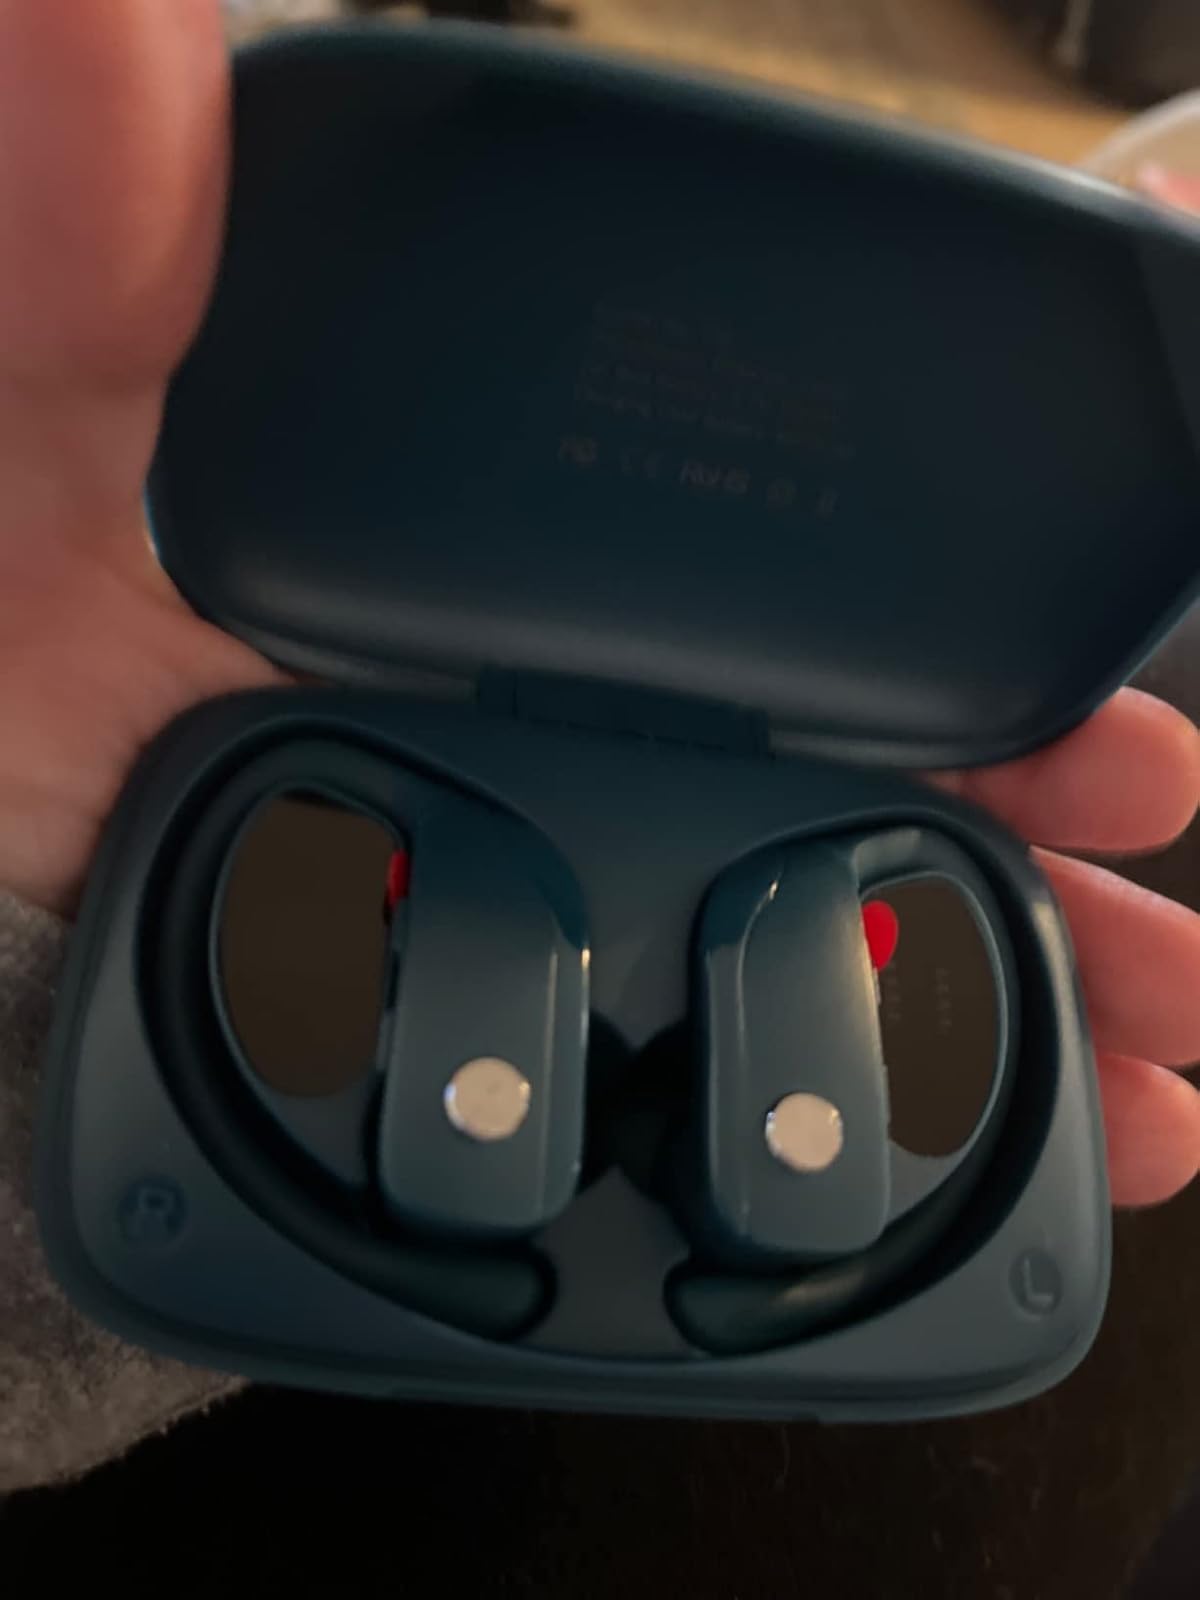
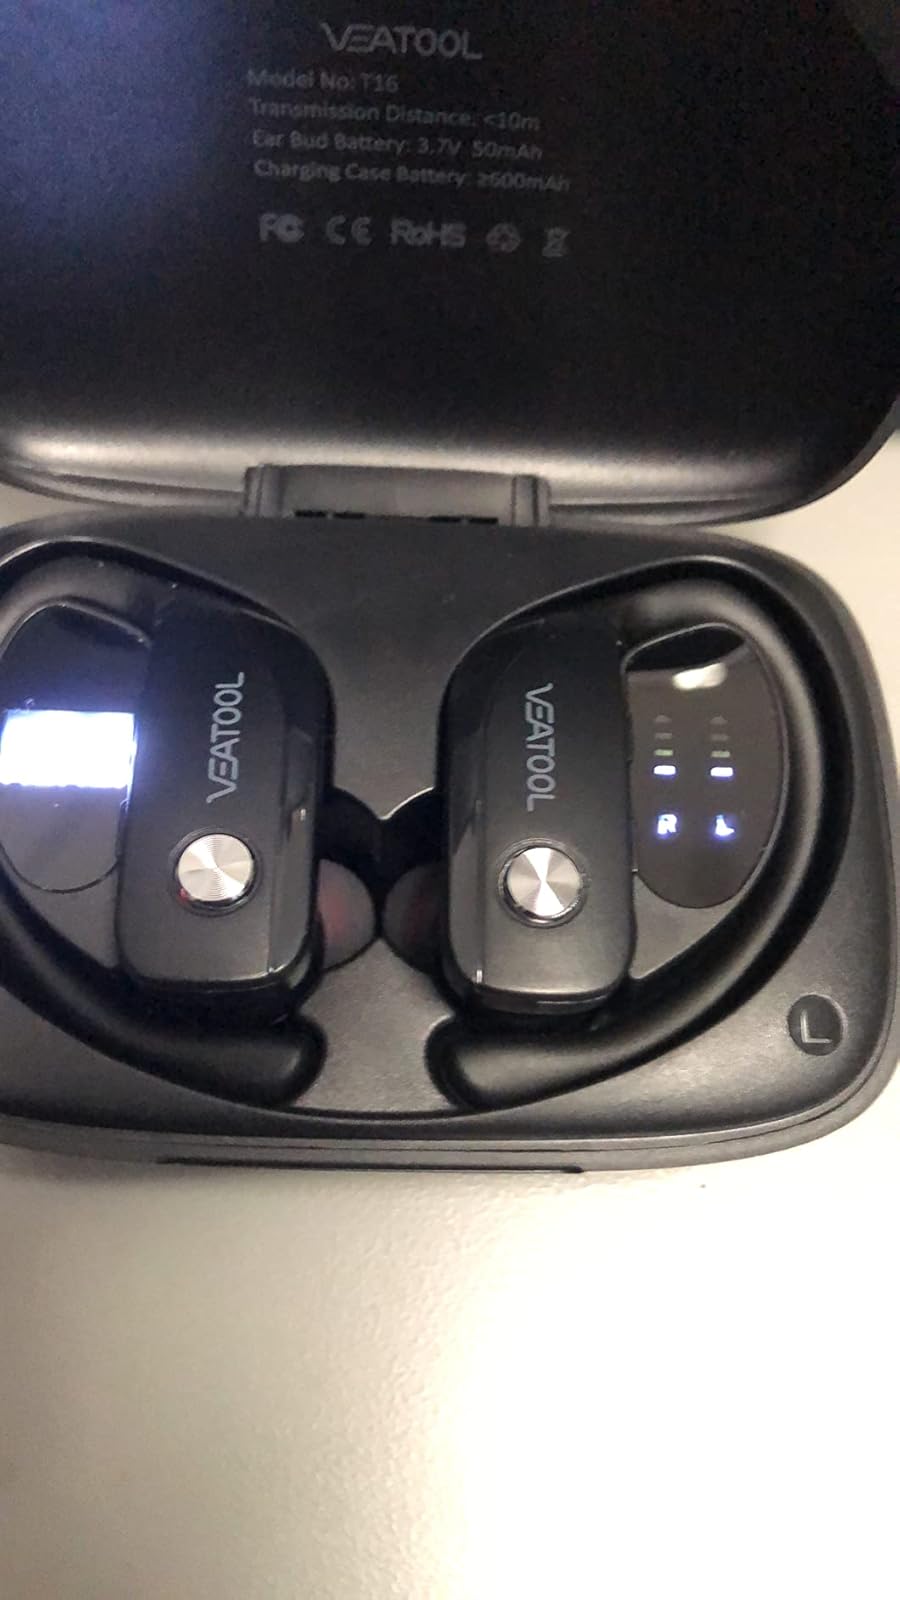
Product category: earbuds
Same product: no